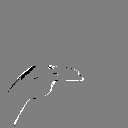
ASL letter: h